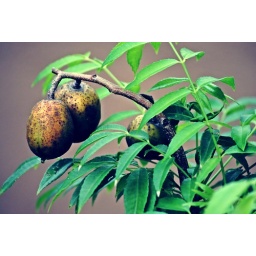
rare fruit that i found near the tree behind my house..afraid to taste it,beware maybe it is poisoned..